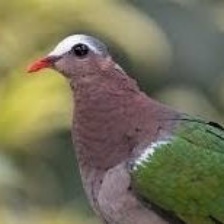
Species: GREEN WINGED DOVE
Scientific name: CHALCOPHAPS INDICA